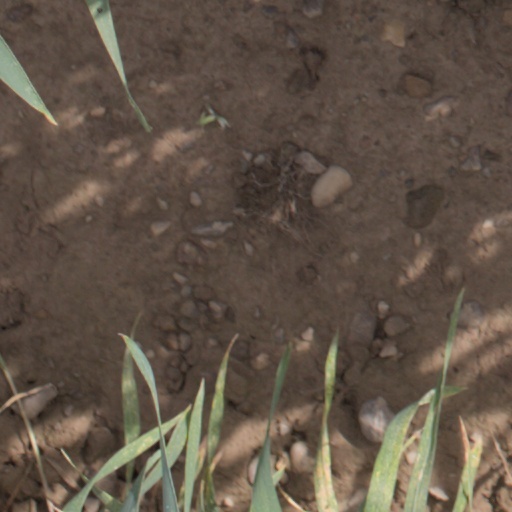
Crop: wheat